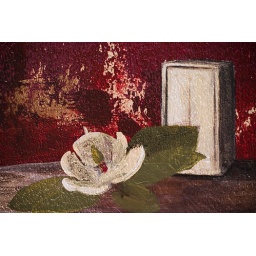
detail of a wall mural in city park at the old casino building